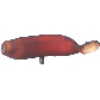
Label: Banana Red 1